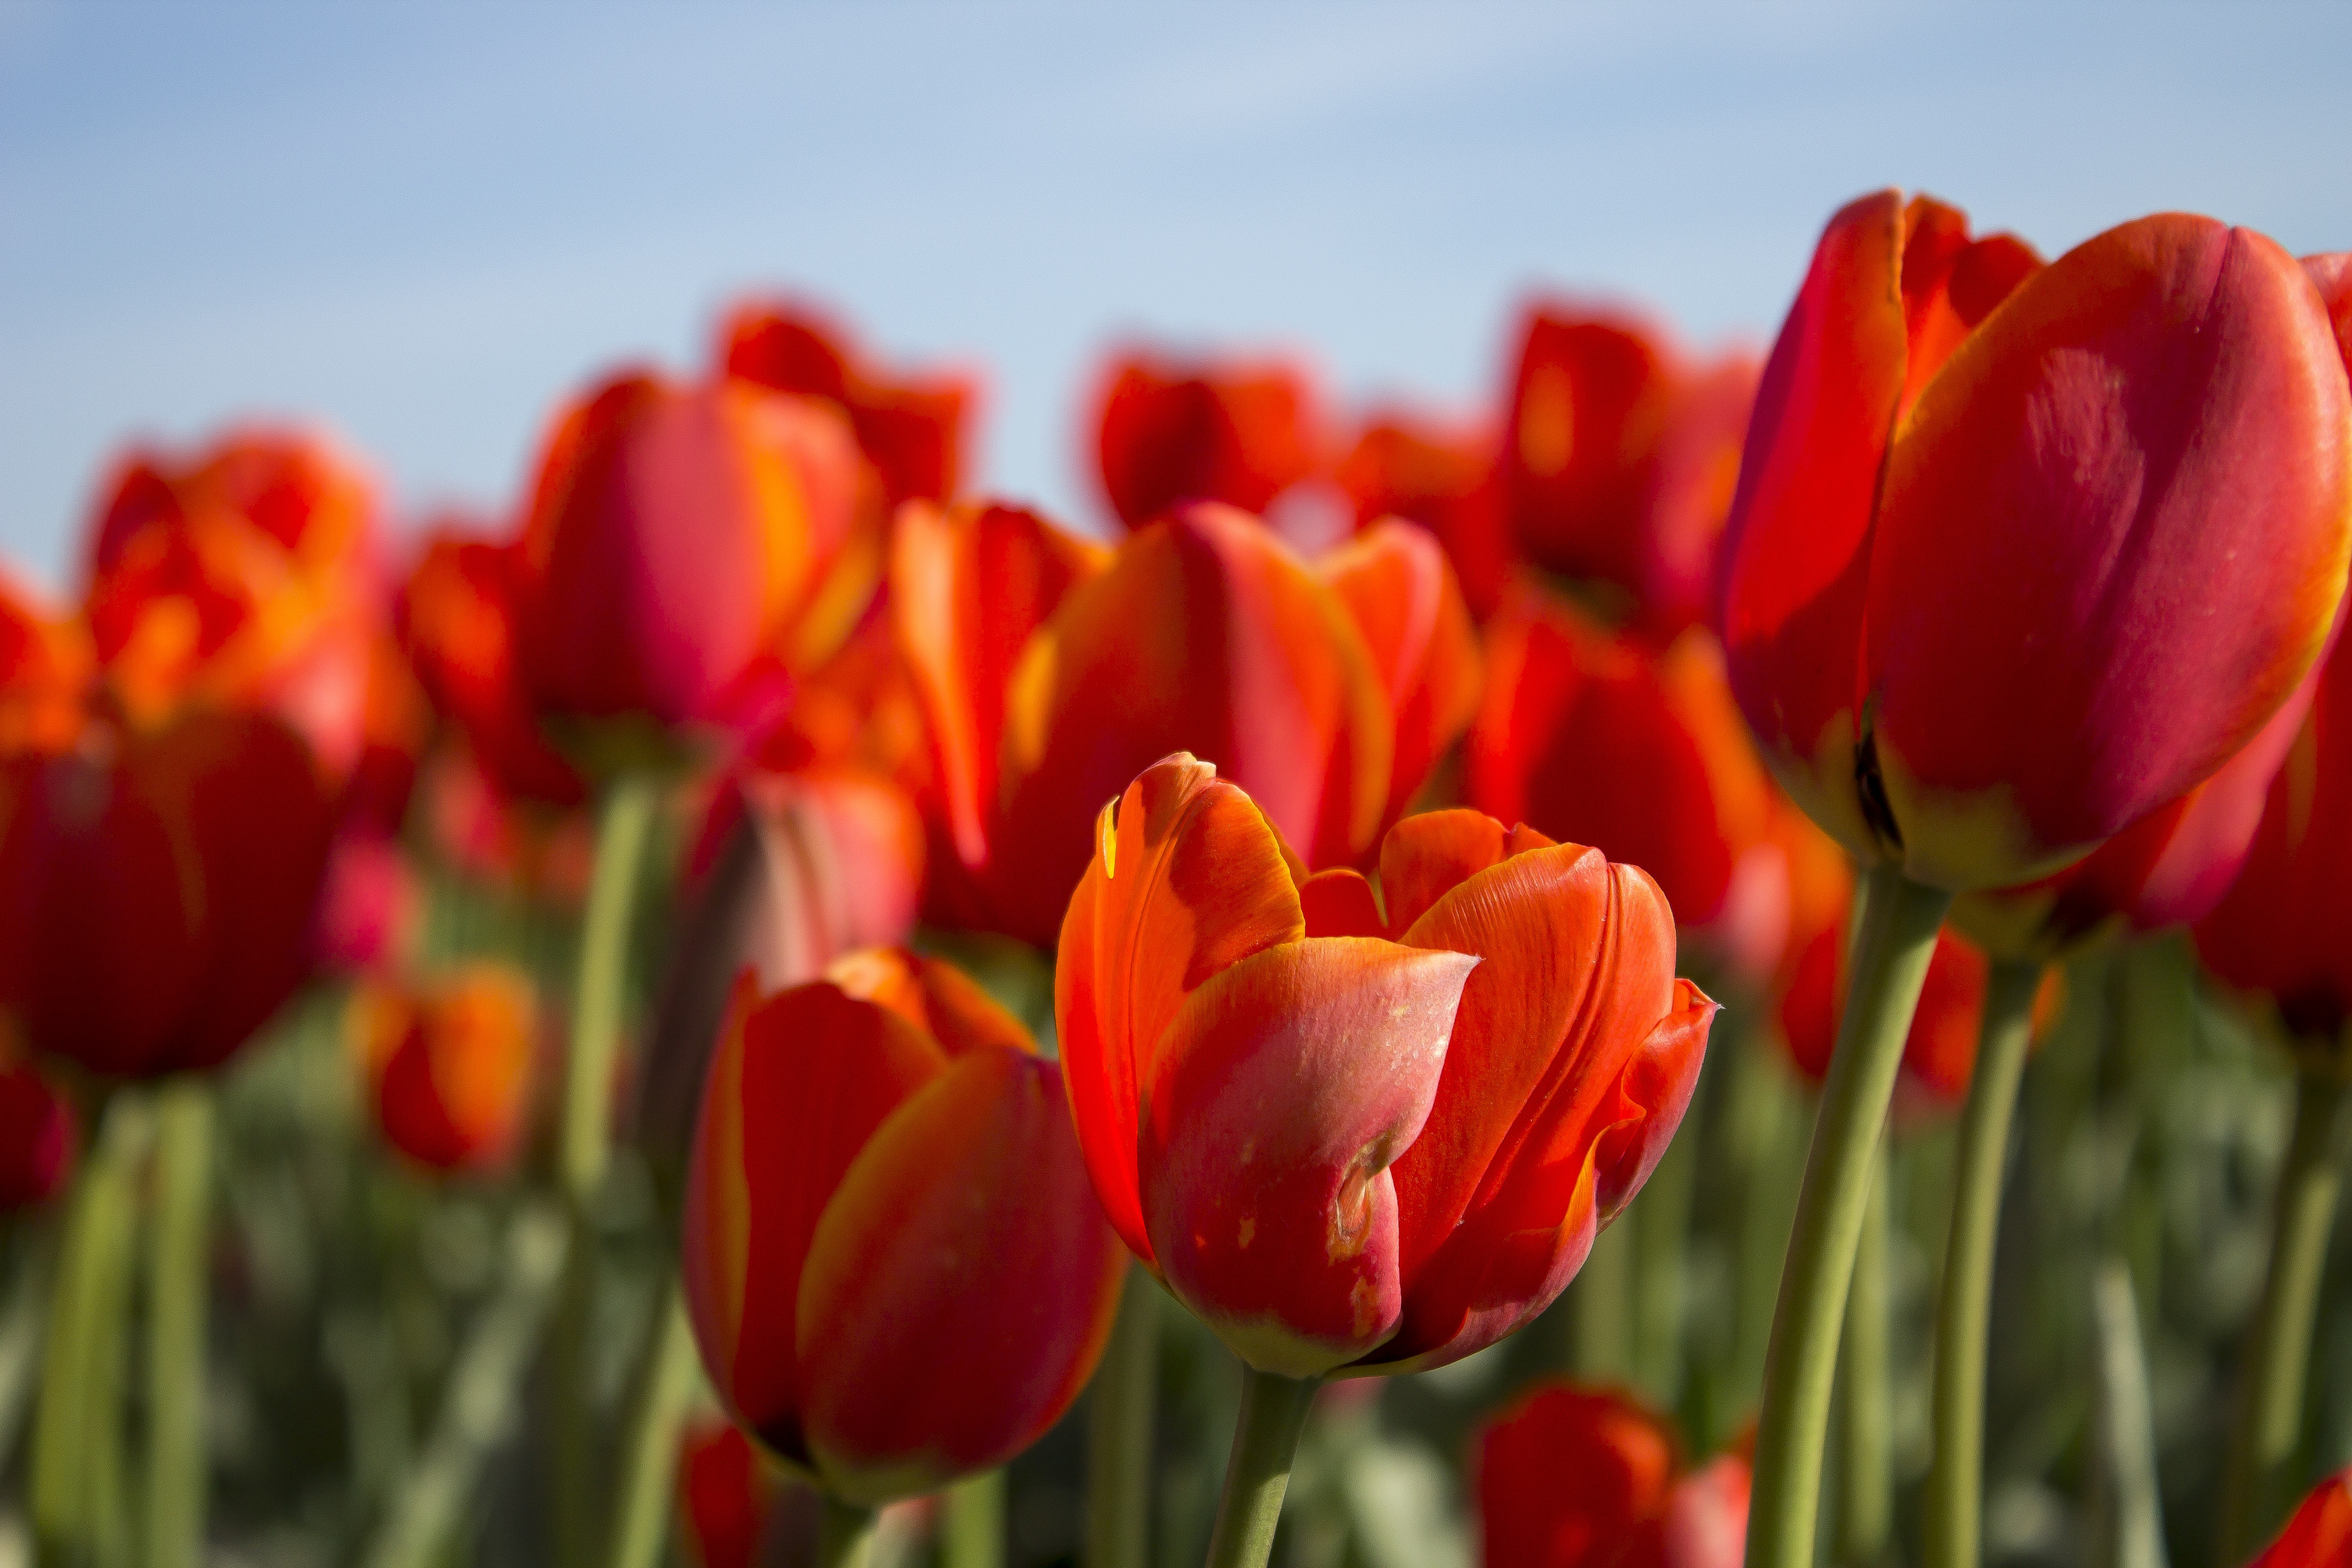
nature, blossom, plant, sun, flower, petal, bloom, summer, tulip, orange, spring, red, color, blue, yellow, garden, plants, blue sky, flowers, netherlands, tulips, flowering plant, tulip fields, lily family, plant stem, land plant